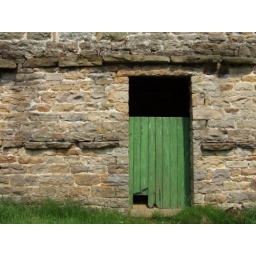
Green door of barn in the Yorkshire Dales